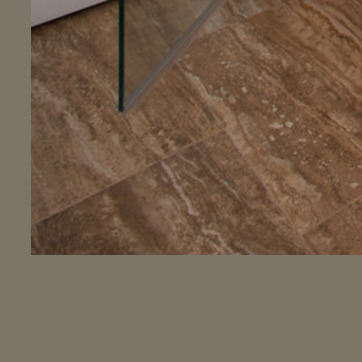
Material: tile